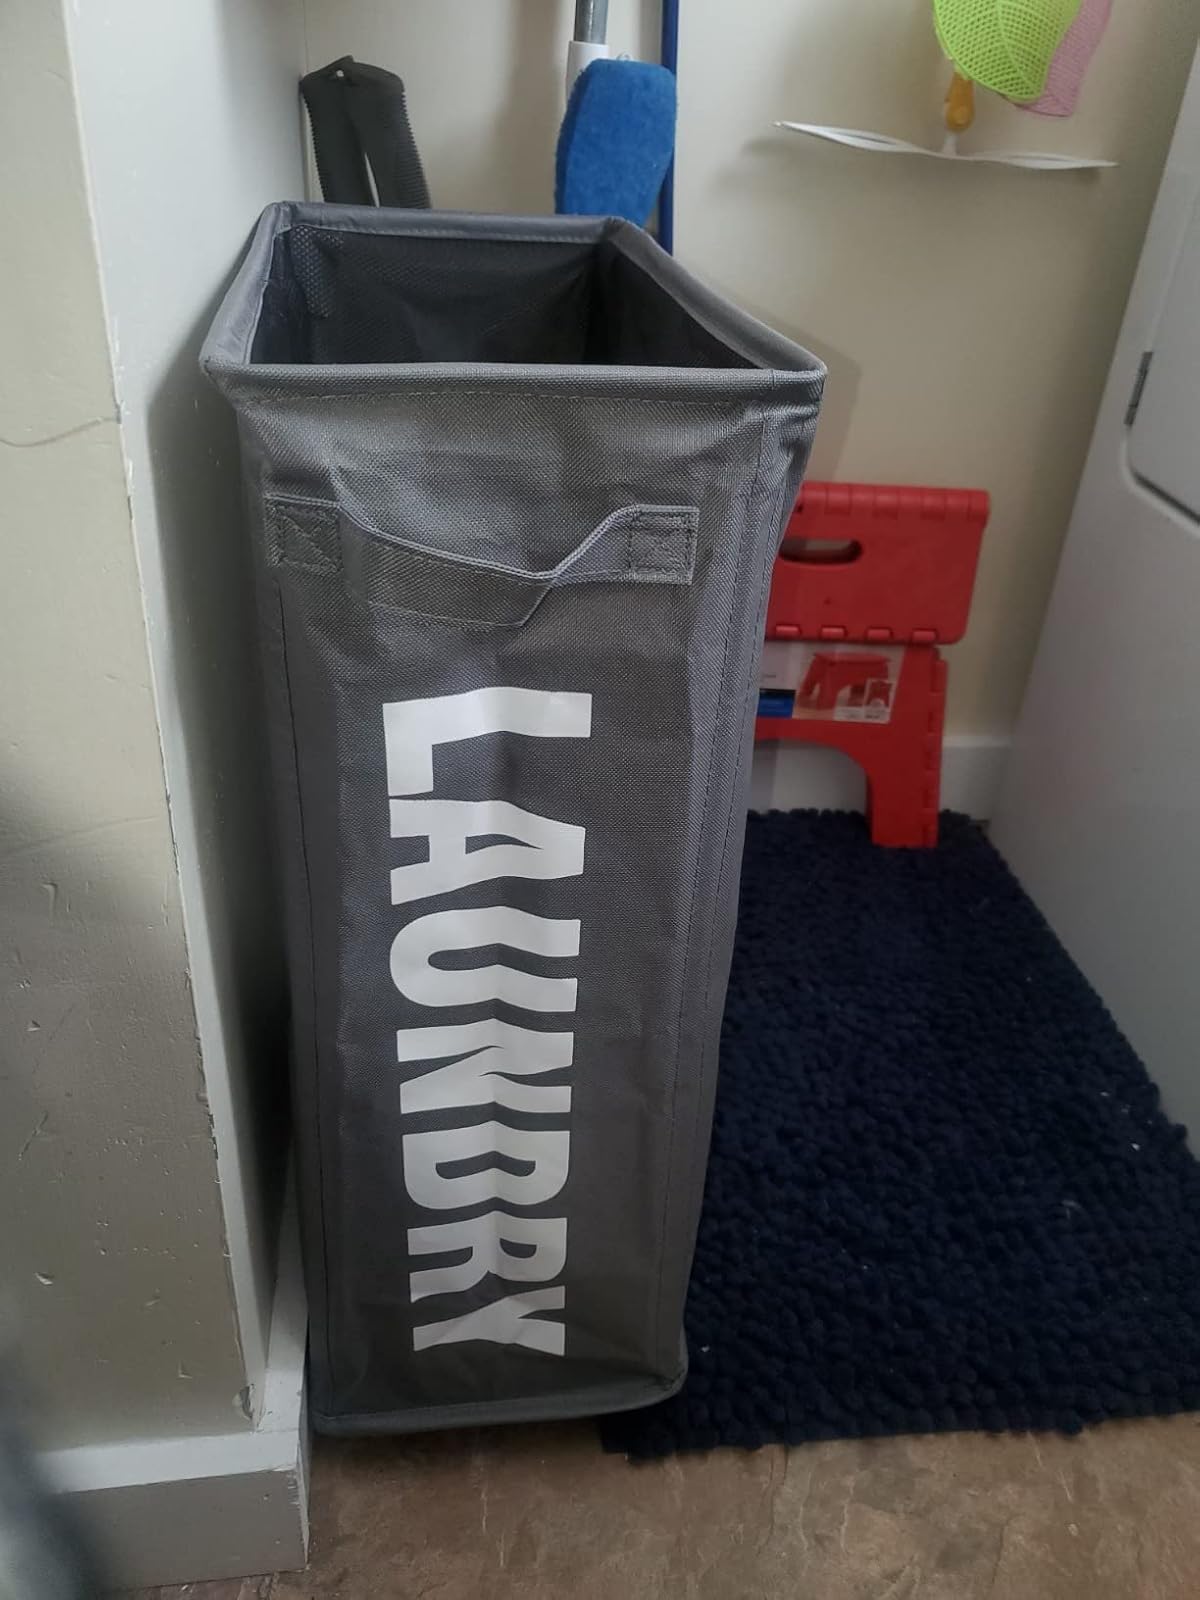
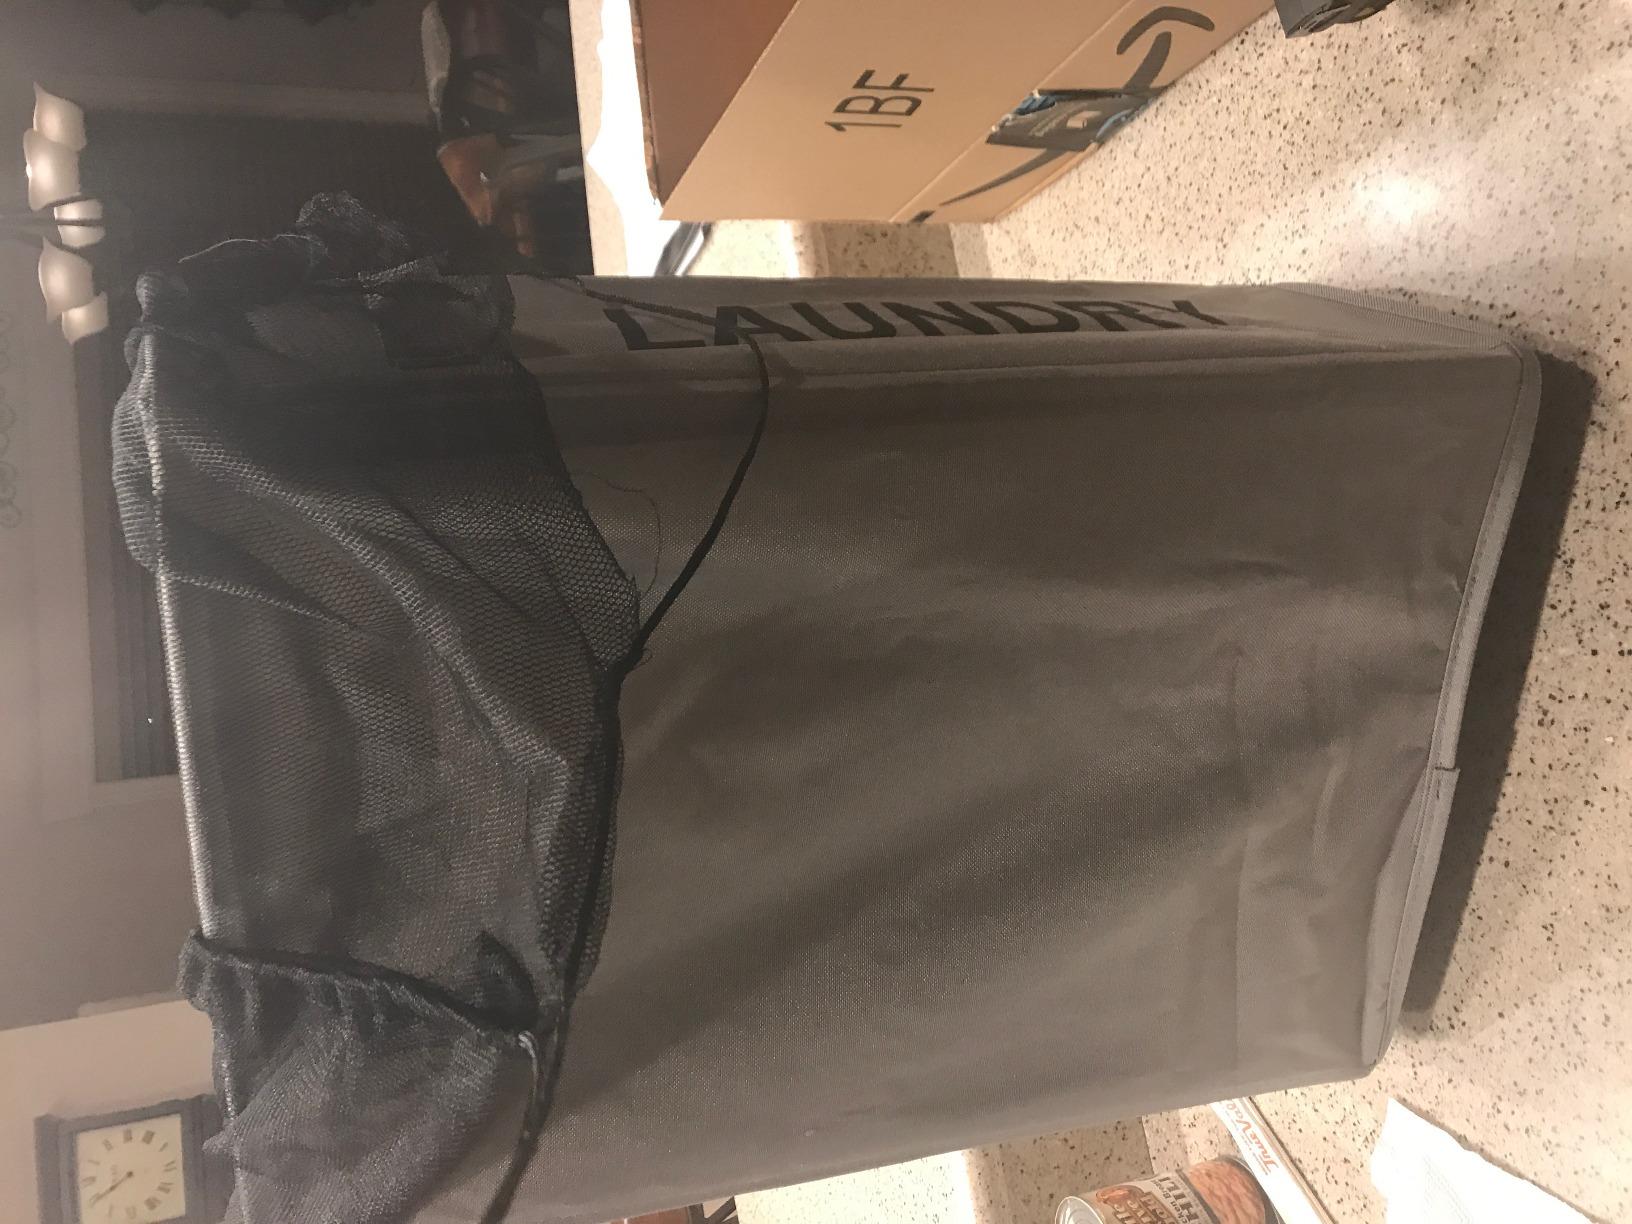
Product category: items_hamper
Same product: no